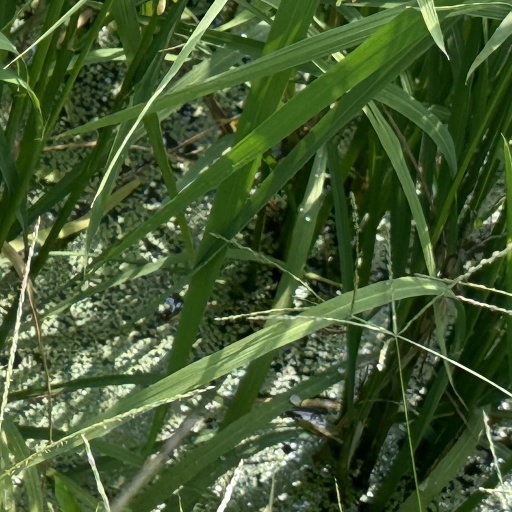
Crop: rice